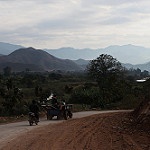
Label: mountain